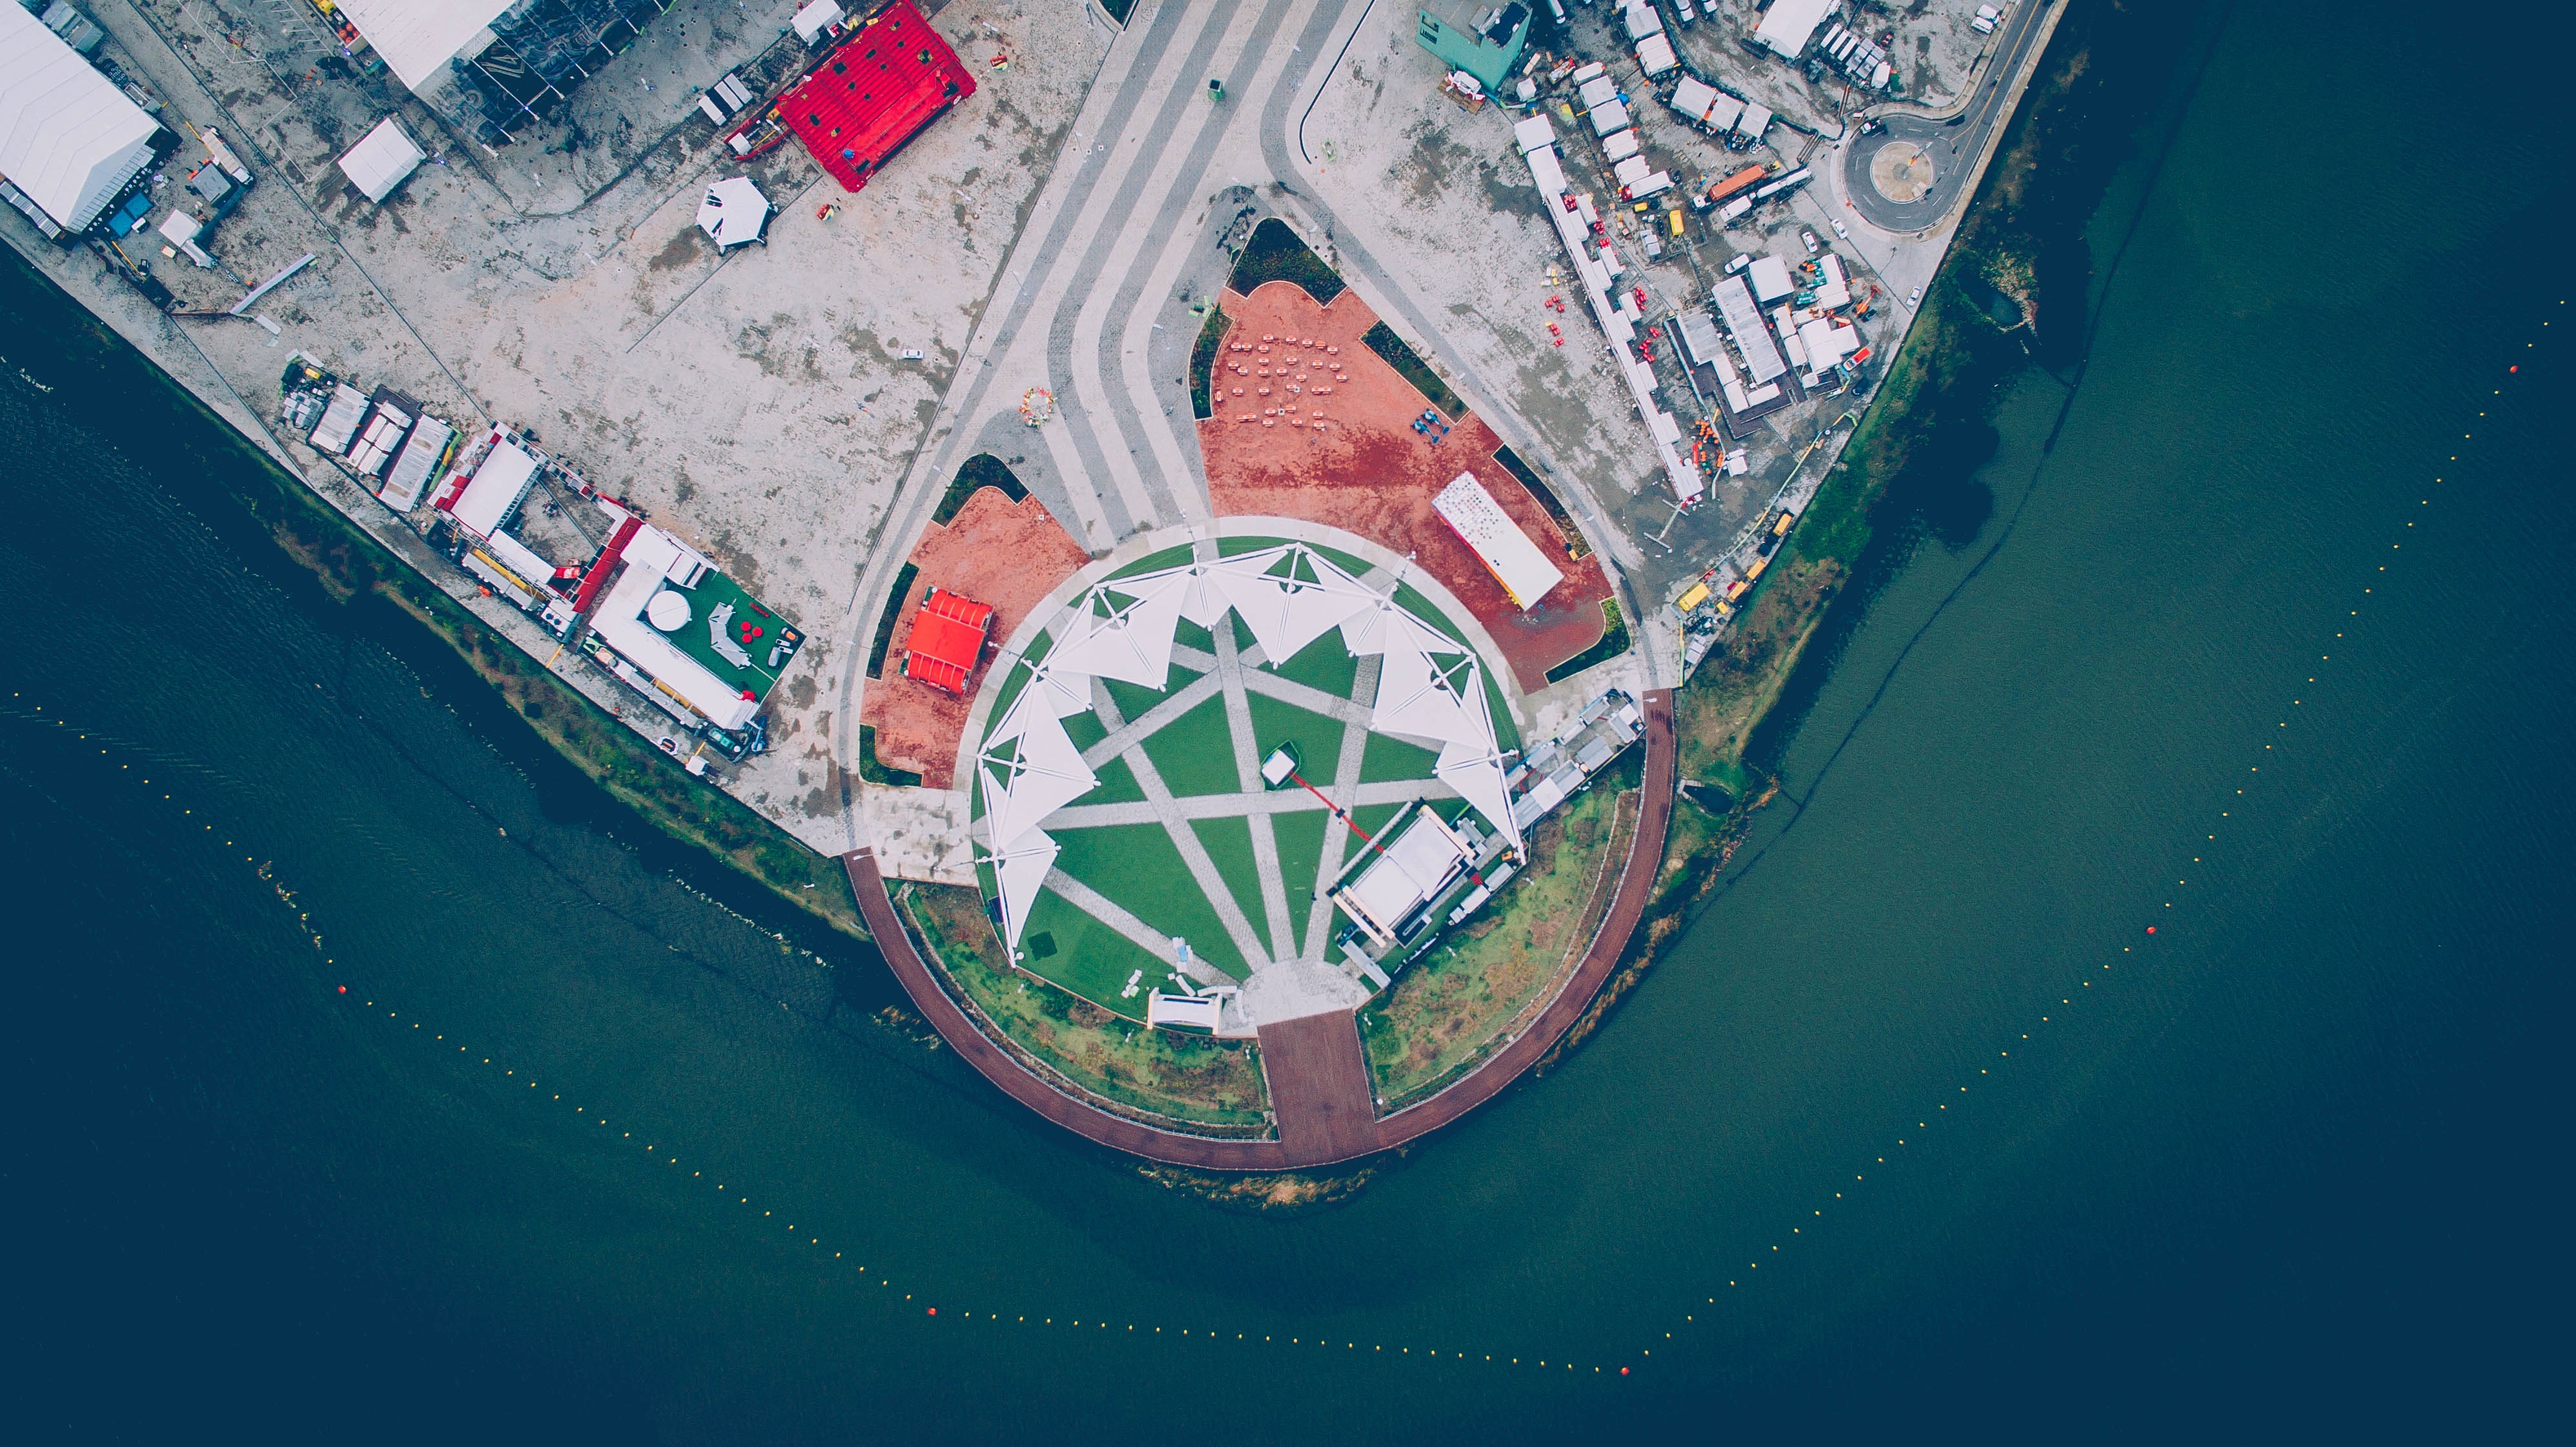
sea, ship, vehicle, stadium, watercraft, cruise ship, aerial photography